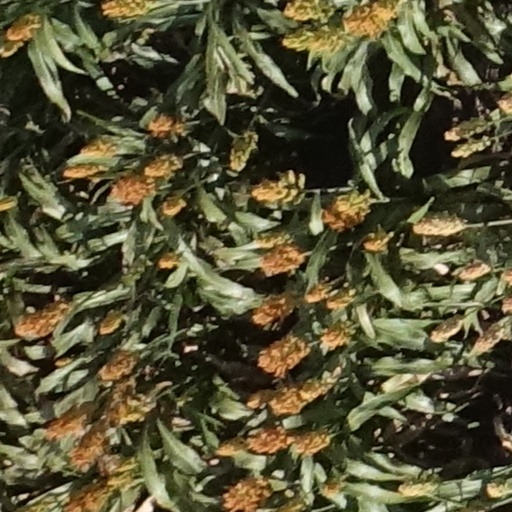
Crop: sorghum